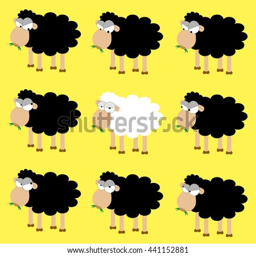
a white sheep between many black sheep